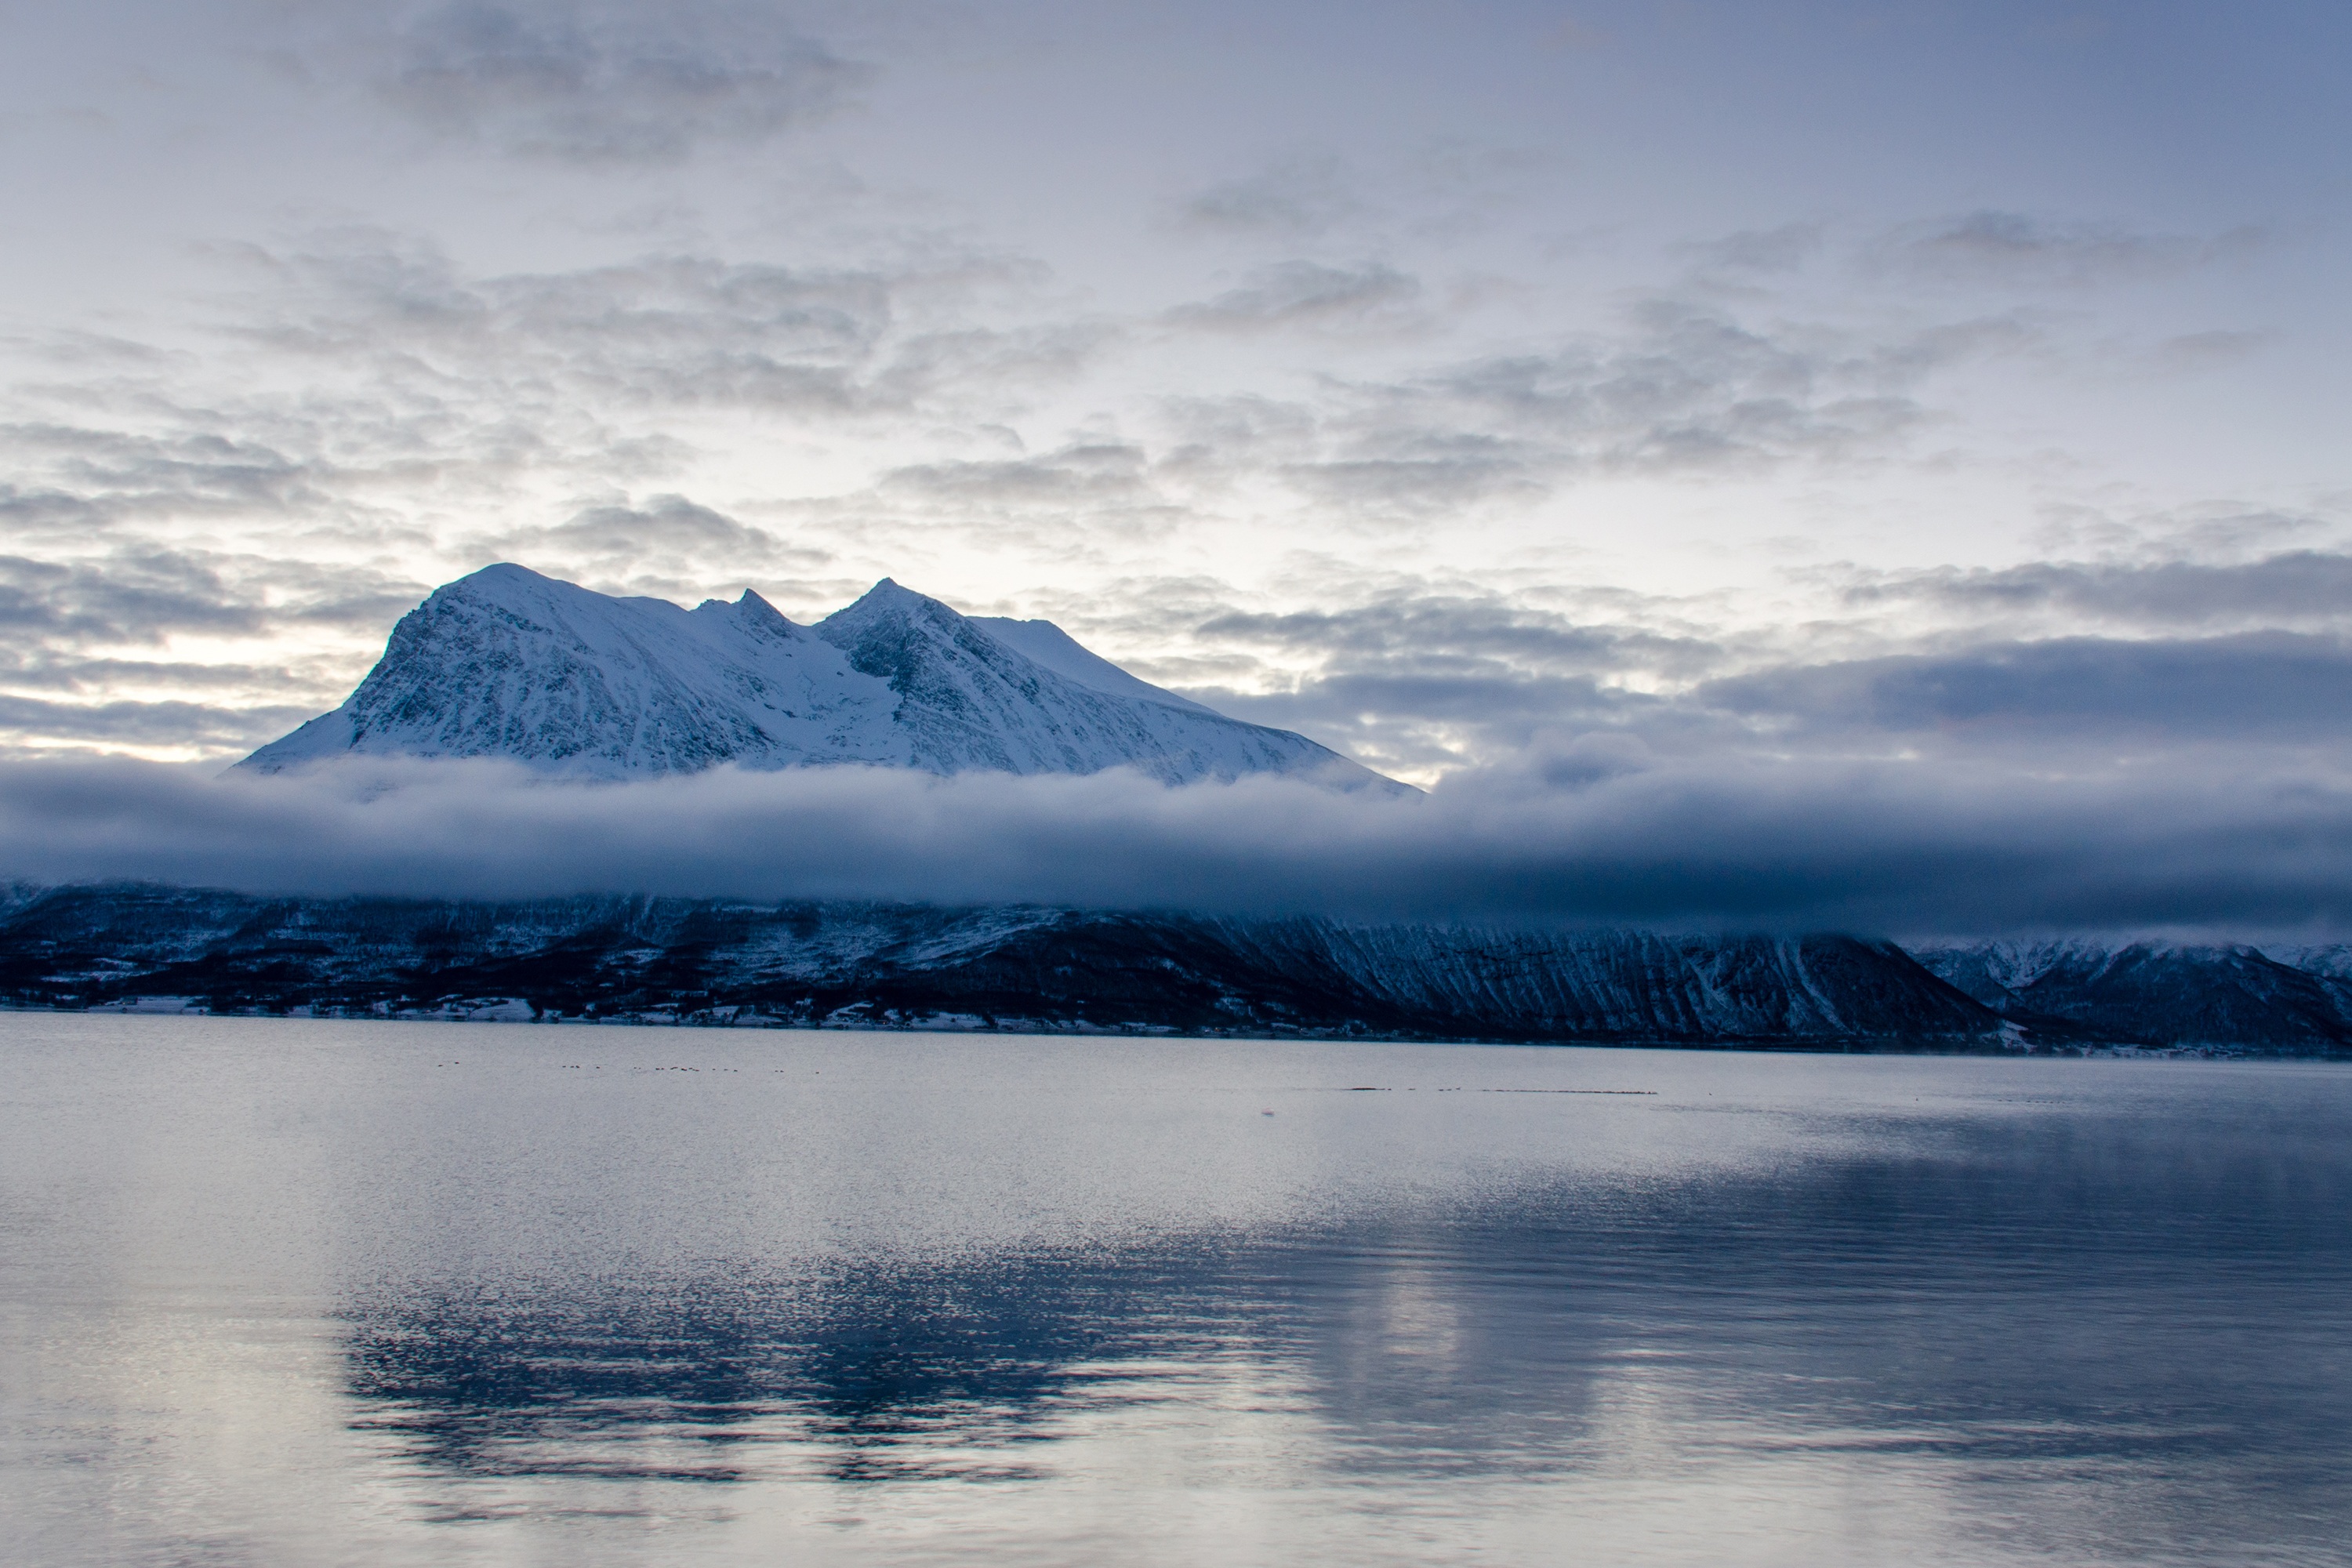
landscape, nature, horizon, mountain, snow, cold, winter, cloud, sky, sunrise, mist, sunlight, morning, lake, dawn, mountain range, ice, reflection, weather, fjord, arctic, season, fell, loch, norway, tundra, landform, arctic ocean, meteorological phenomenon, geographical feature, atmospheric phenomenon, mountainous landforms, glacial landform